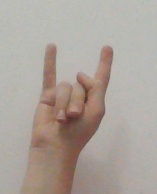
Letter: la